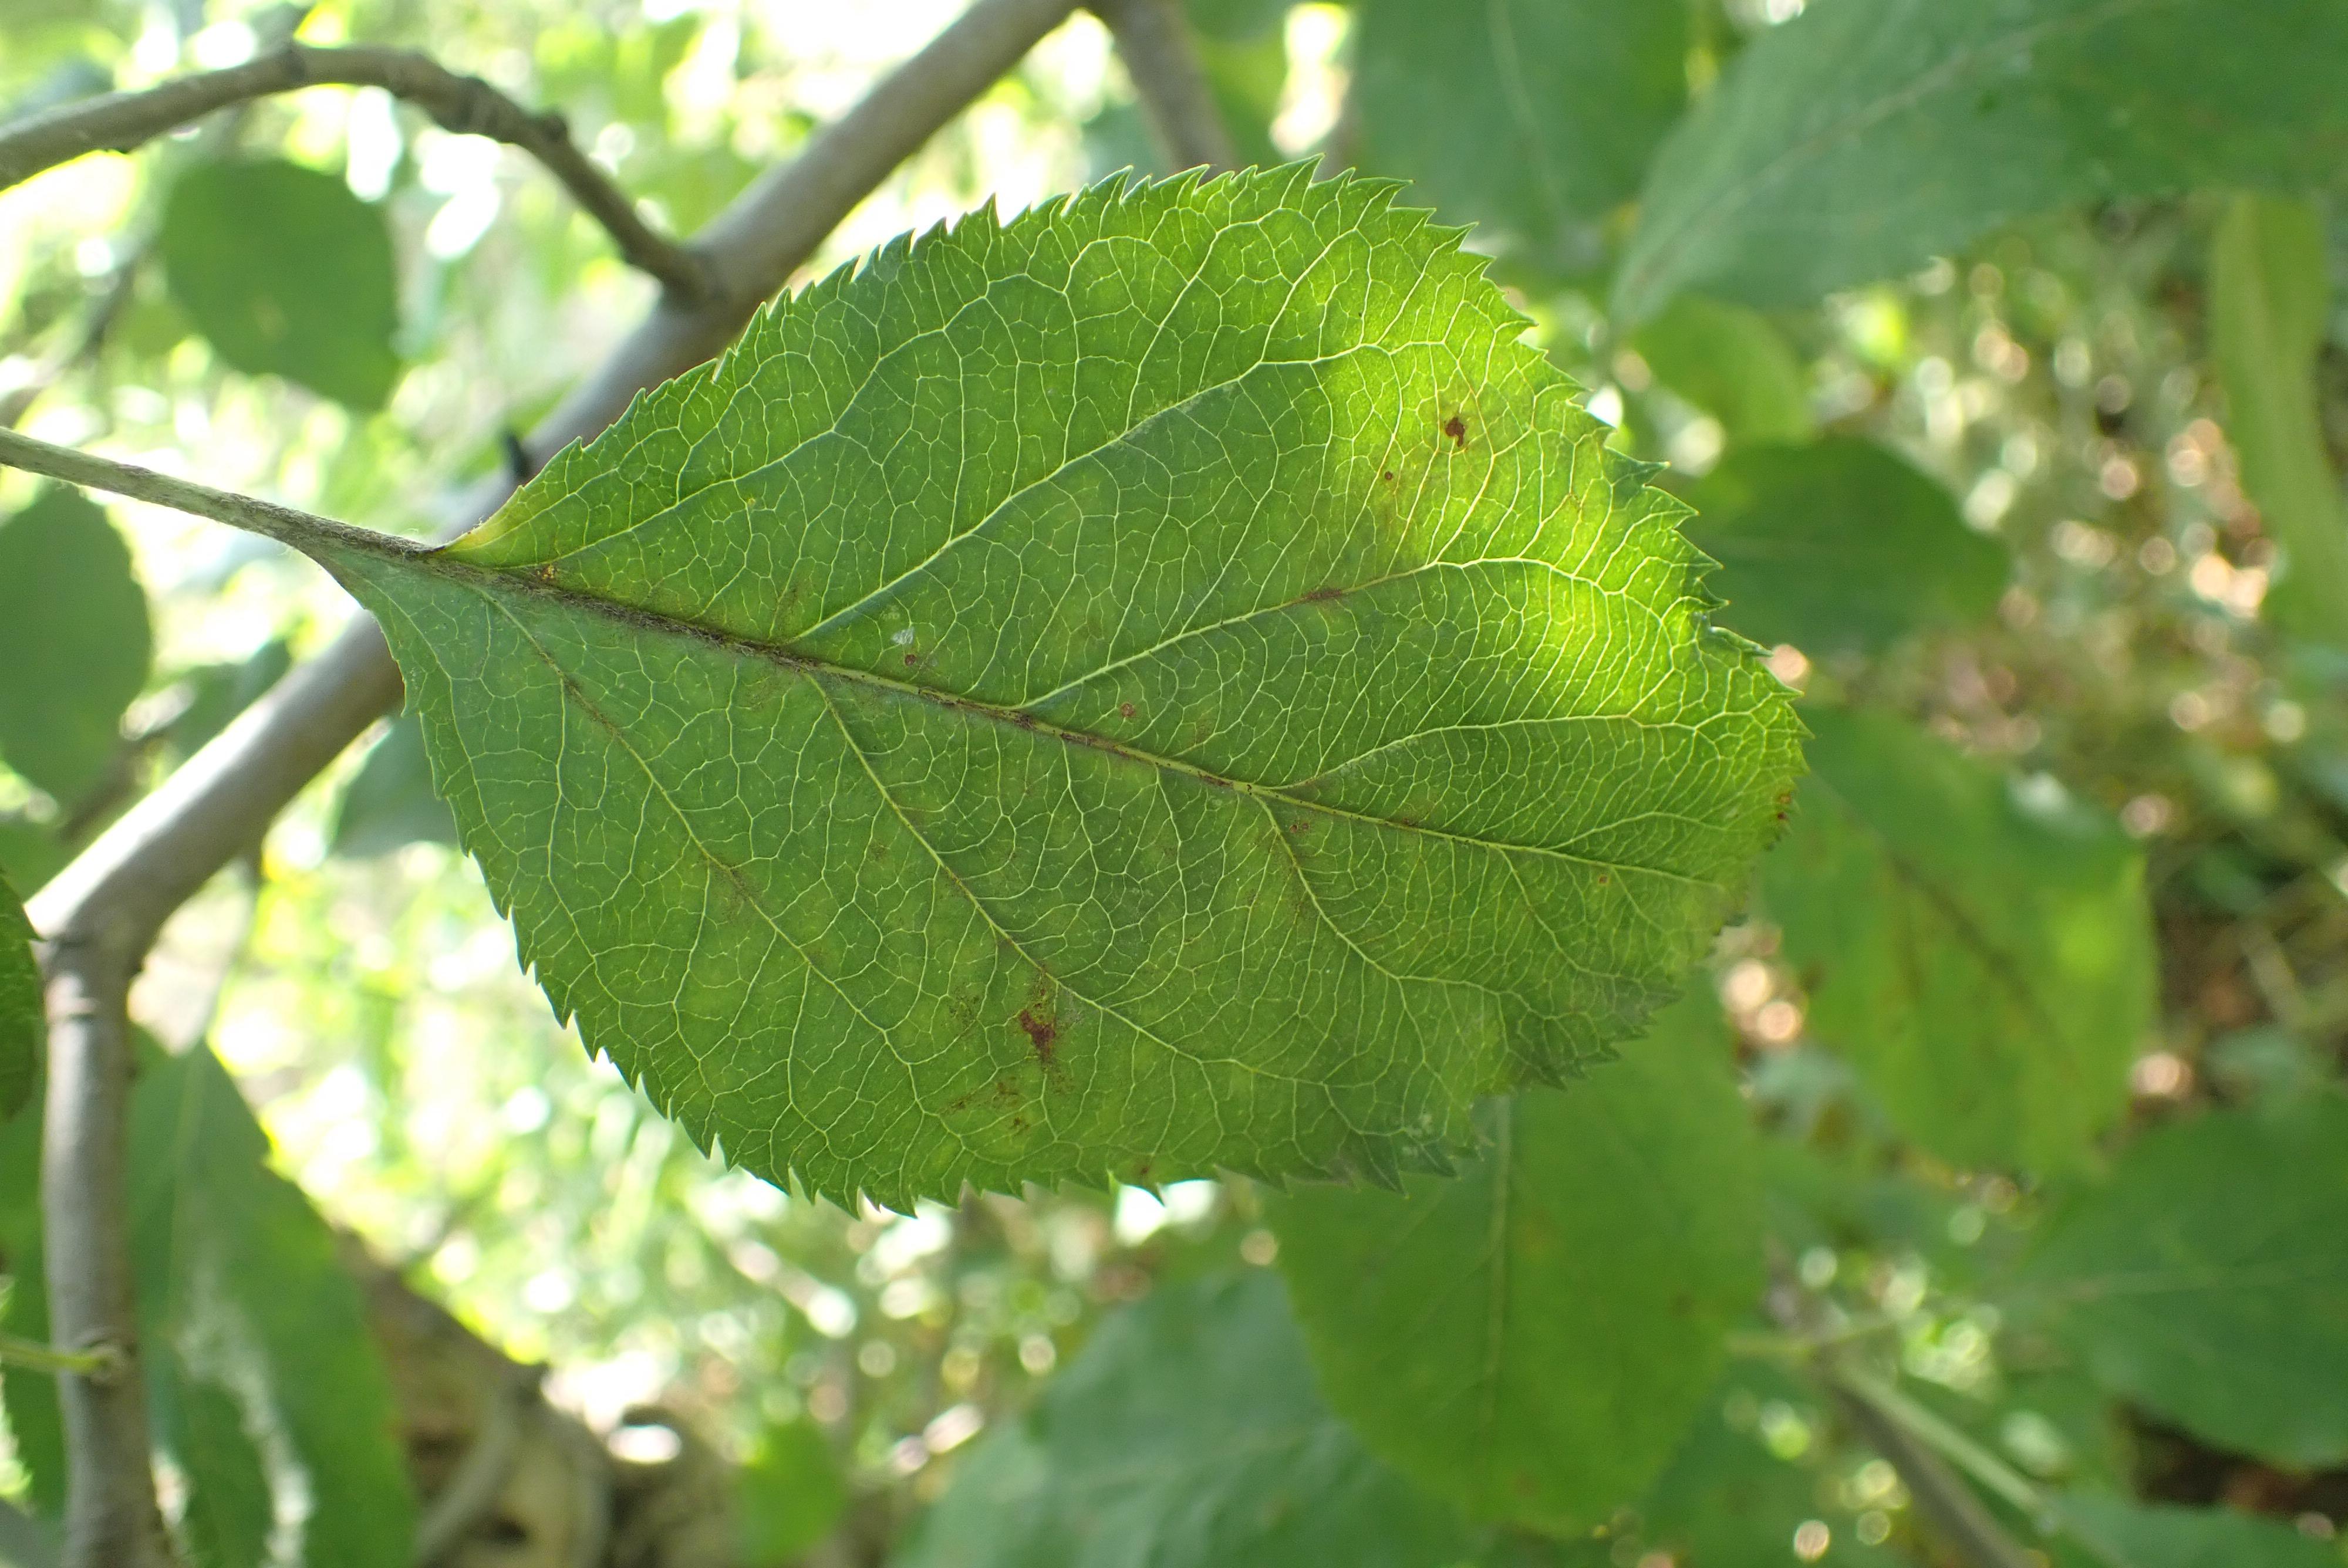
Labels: scab